Superior Hiking Trail

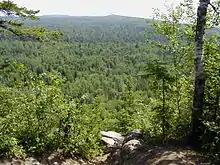
Looking east from Lookout Mountain in Cascade River State Park

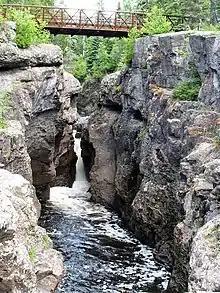
Temperance River State Park Bridge

The Superior Hiking Trail Association (SHTA) builds, promotes and maintains the trail. It is a Minnesota-based non-profit corporation with more than 3200 members. The association produces a quarterly newsletter called "The Ridgeline" for its members which contains noteworthy news of the trail, trail volunteer bios, and association financial information. The most visible activities of the SHTA are the popular organized hikes featuring leaders with interpretive skills, such as naturalists, geologists, photographers, and historians and ranging from day hikes to backpacking trips of several days' duration.